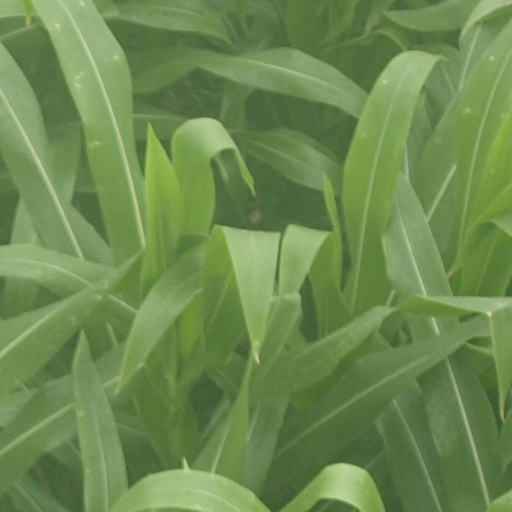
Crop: maize; corn